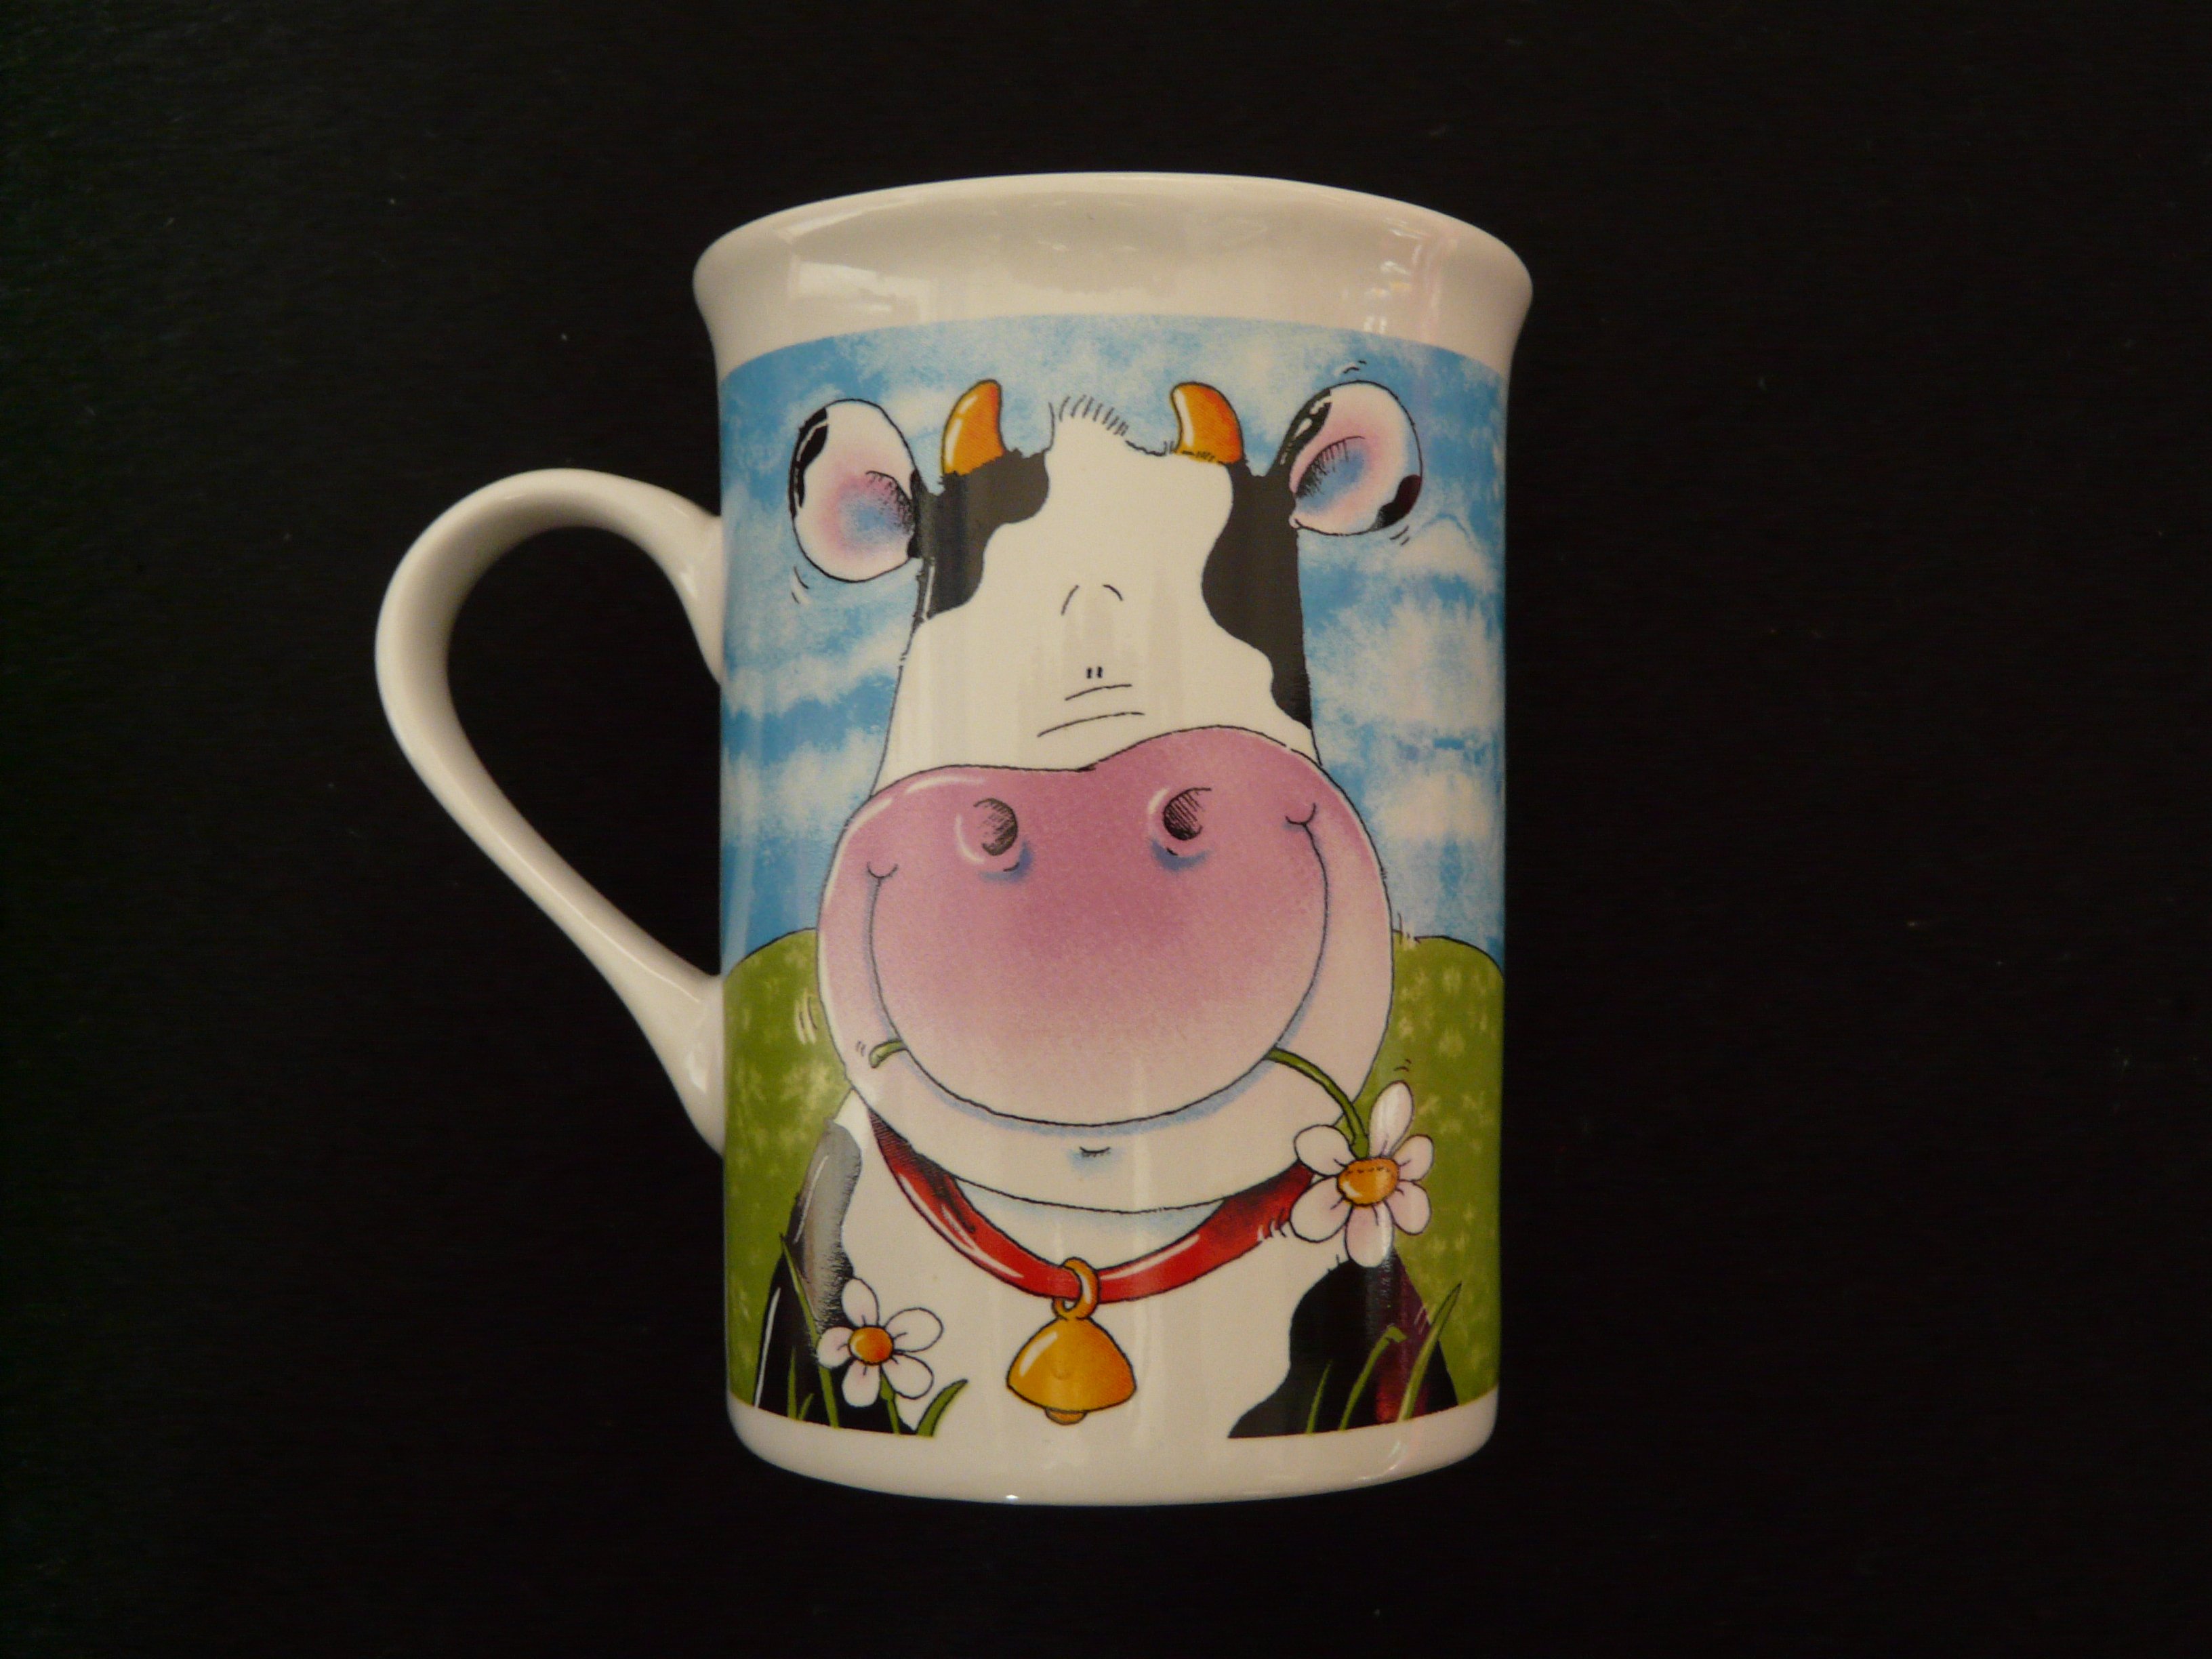
coffee, cup, cow, ceramic, drink, mug, coffee cup, material, art, porcelain, drinkware